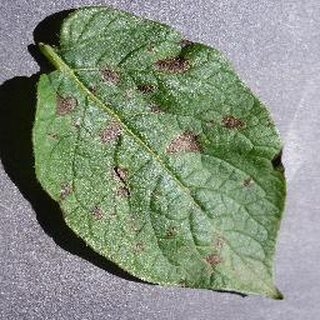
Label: potato_early_blight